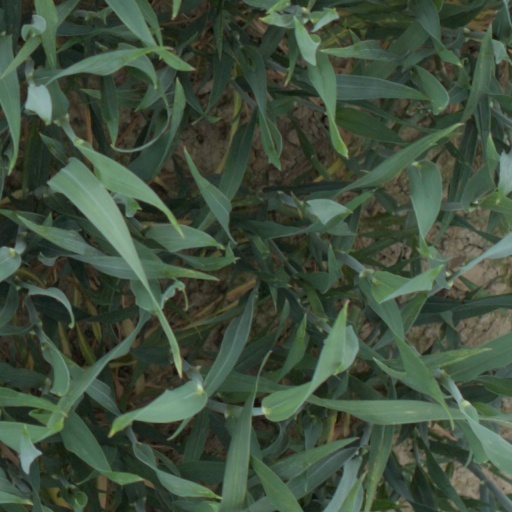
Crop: wheat